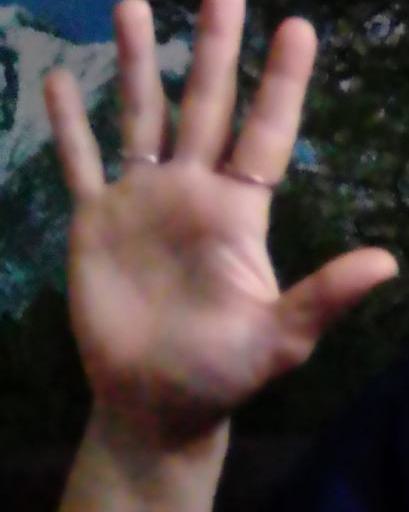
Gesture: palm